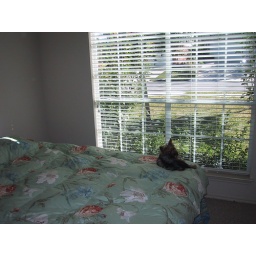
Fee-Fee looking out the windows on the bed in the guest room